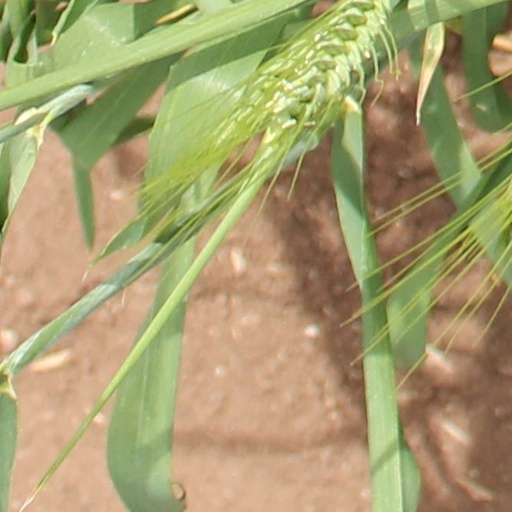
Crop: wheat